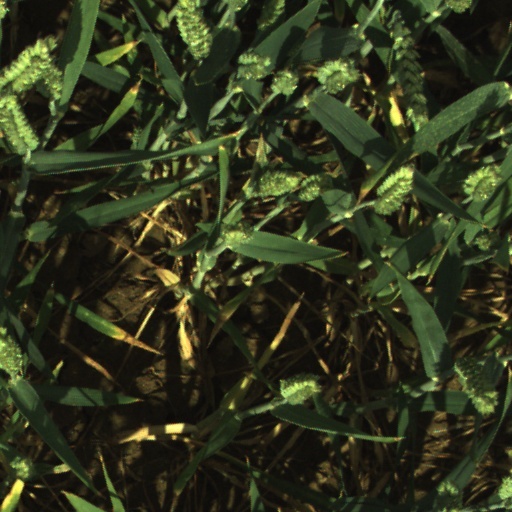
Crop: wheat